Fiat 524

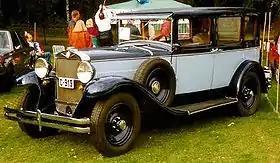
Fiat Tipo 524 C Berlina

The Fiat 524 is a car which was produced by Italian automotive manufacturer Fiat from 1931 to 1934. The 524 was a bigger and more luxurious version of the Fiat 522 model. 10,135 cars were produced in total.